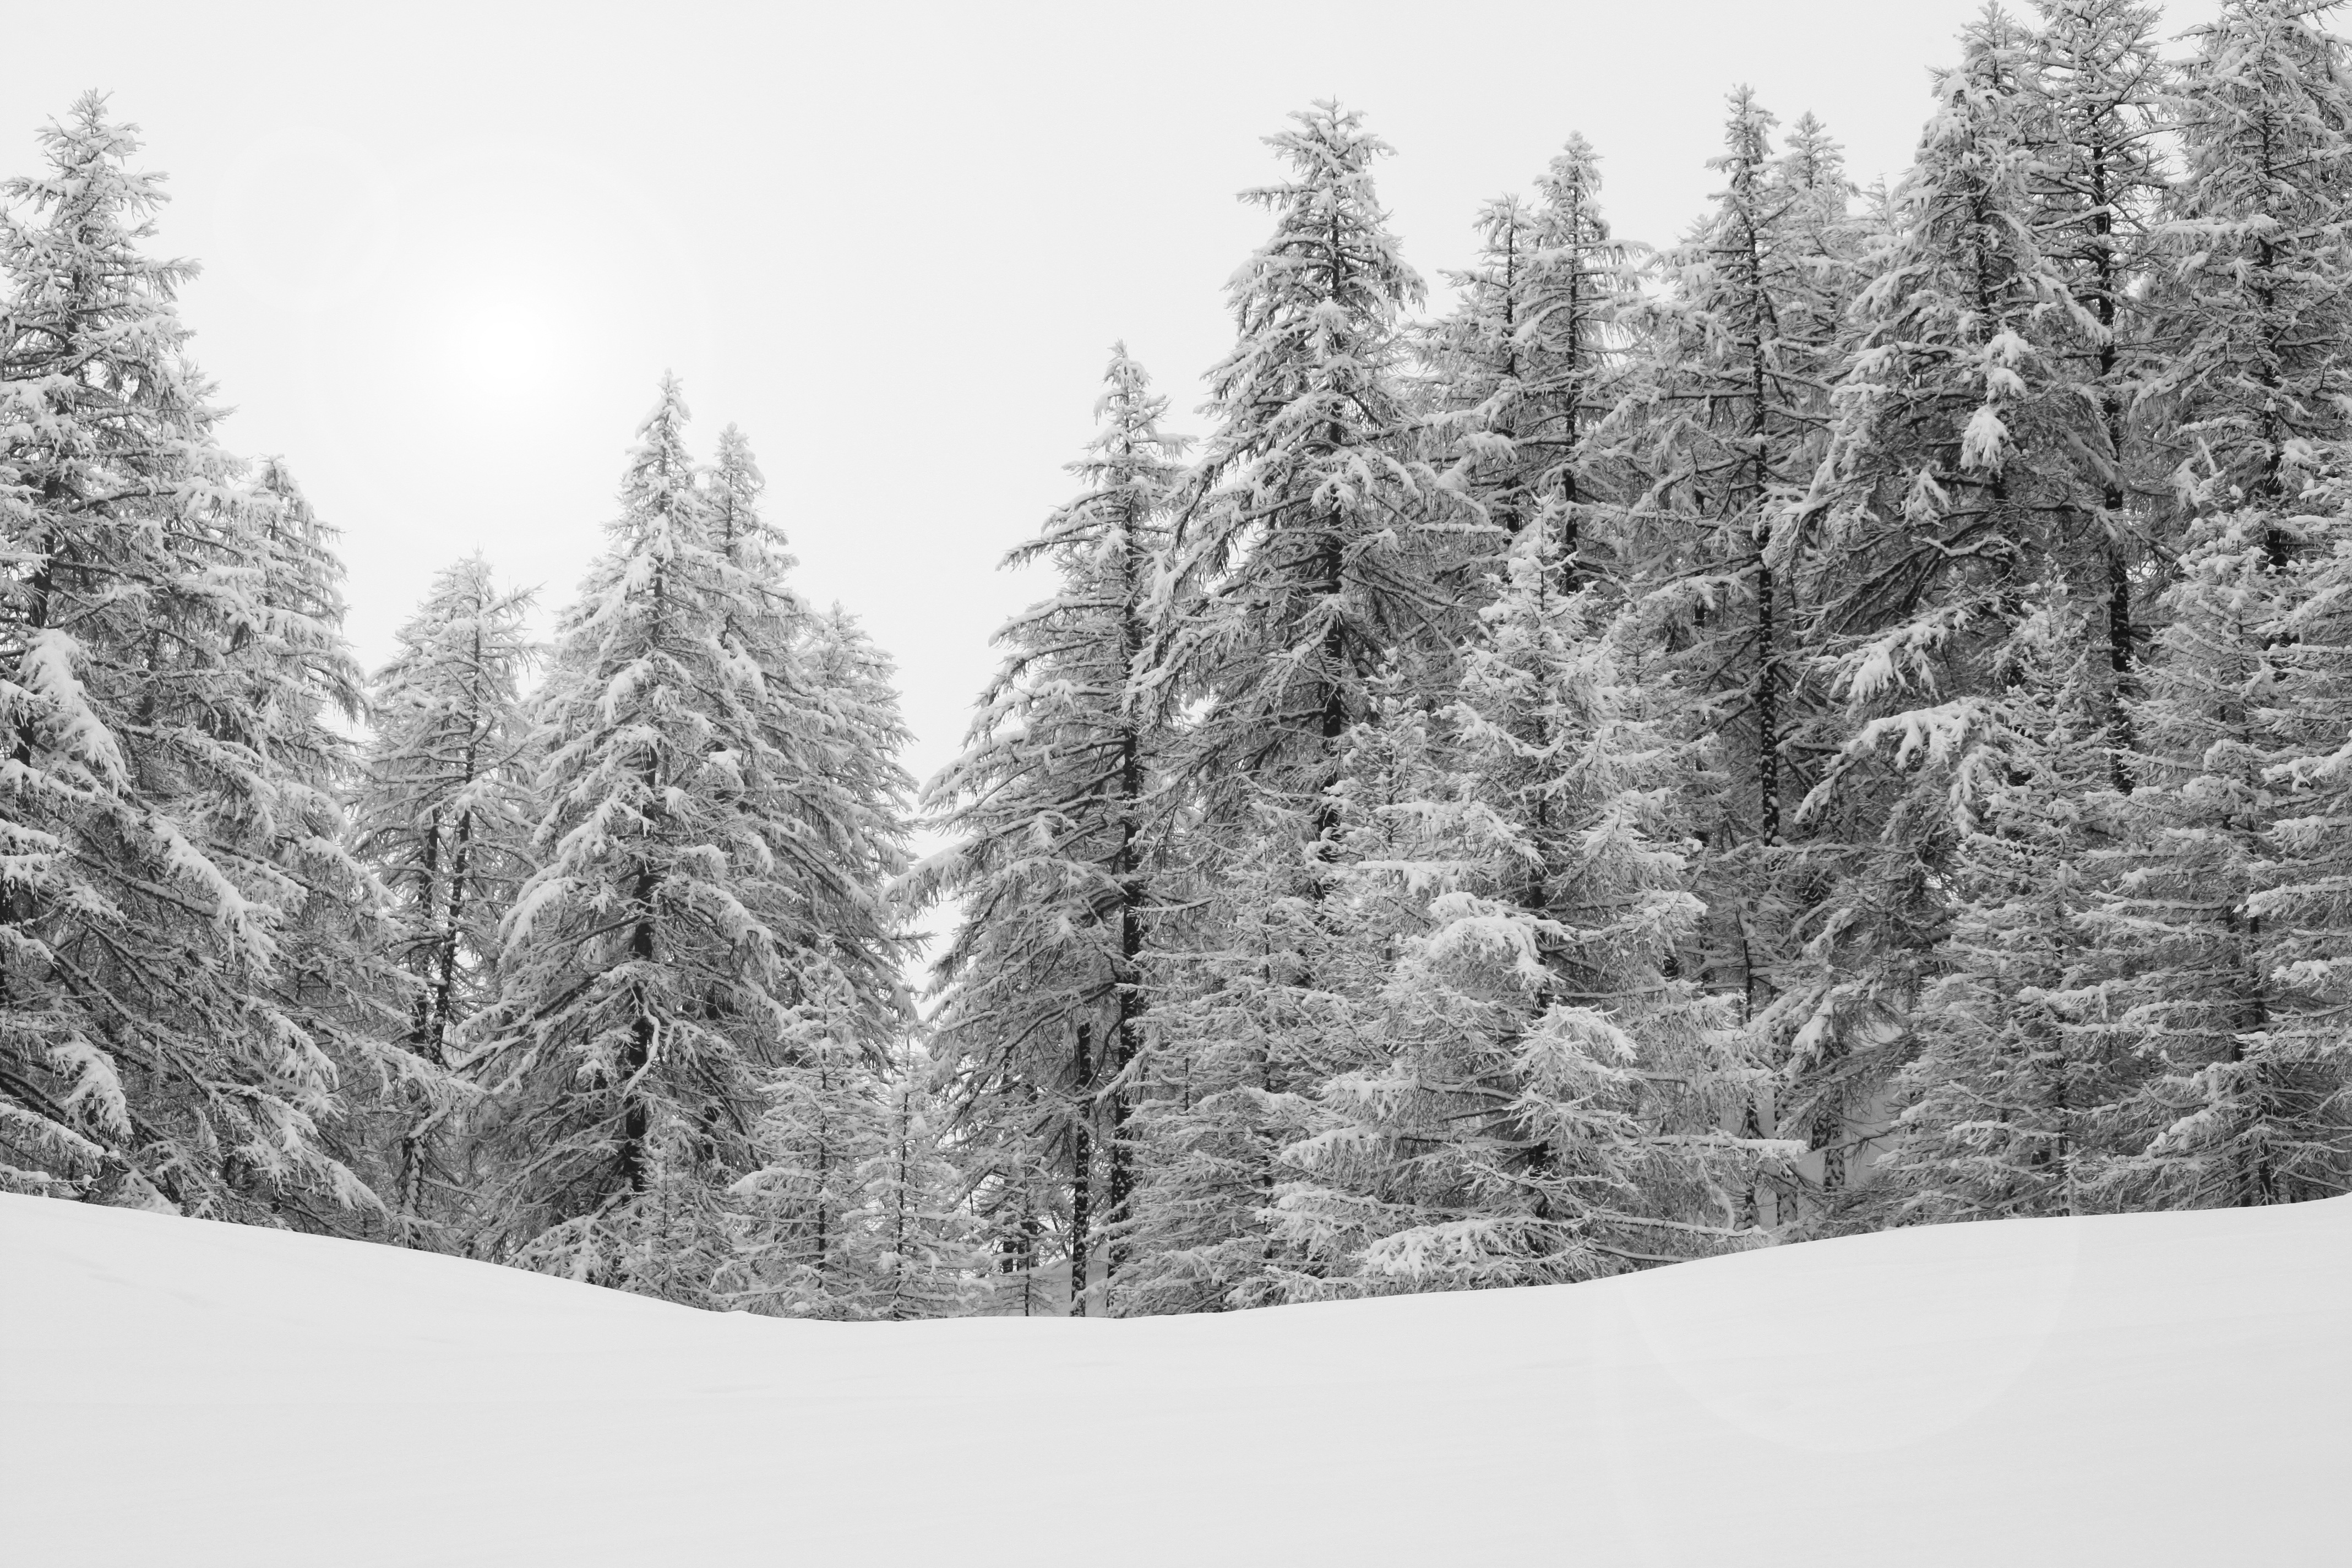
tree, nature, forest, wilderness, branch, mountain, snow, winter, black and white, plant, frost, weather, snowy, monochrome, fir, season, ridge, conifer, spruce, alps, woodland, habitat, ecosystem, monochrome photography, natural environment, woody plant, temperate coniferous forest, land plant, geological phenomenon